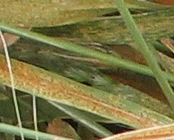
Label: Wheat___Brown_Rust